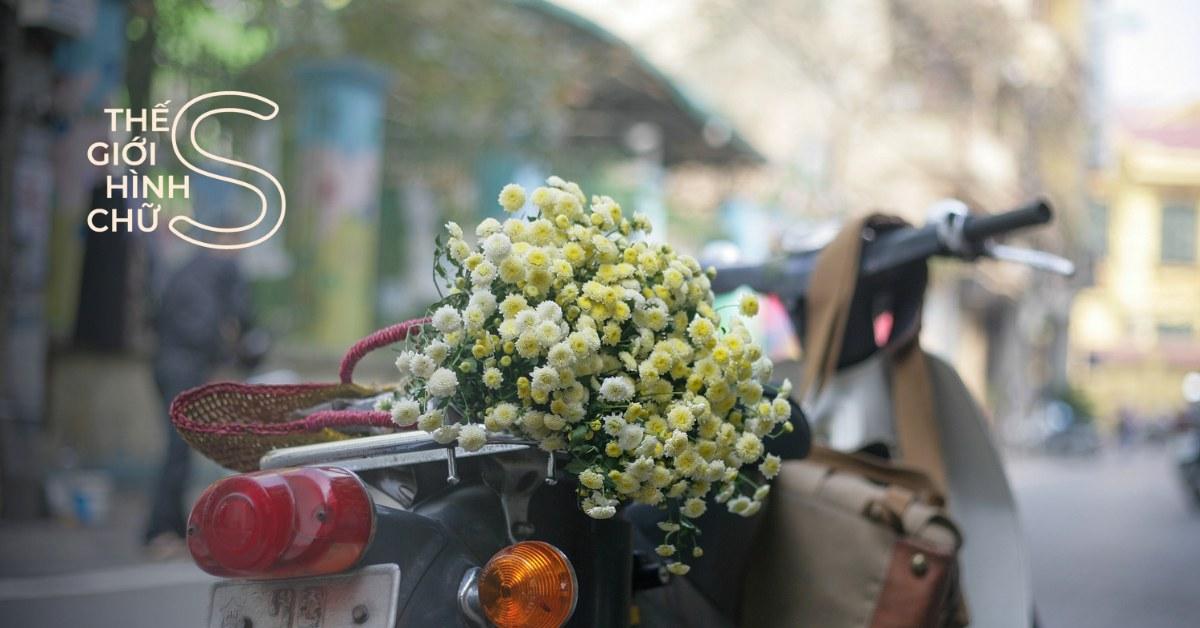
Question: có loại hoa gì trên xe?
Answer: hoa cúc